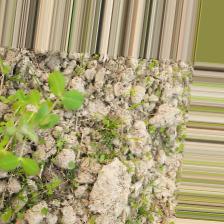
Label: Lentil Rust